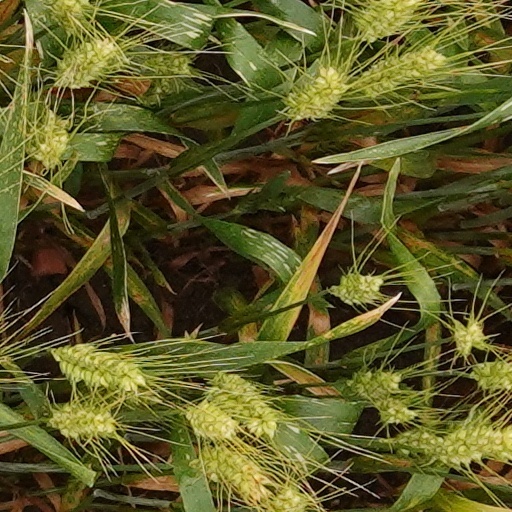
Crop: wheat